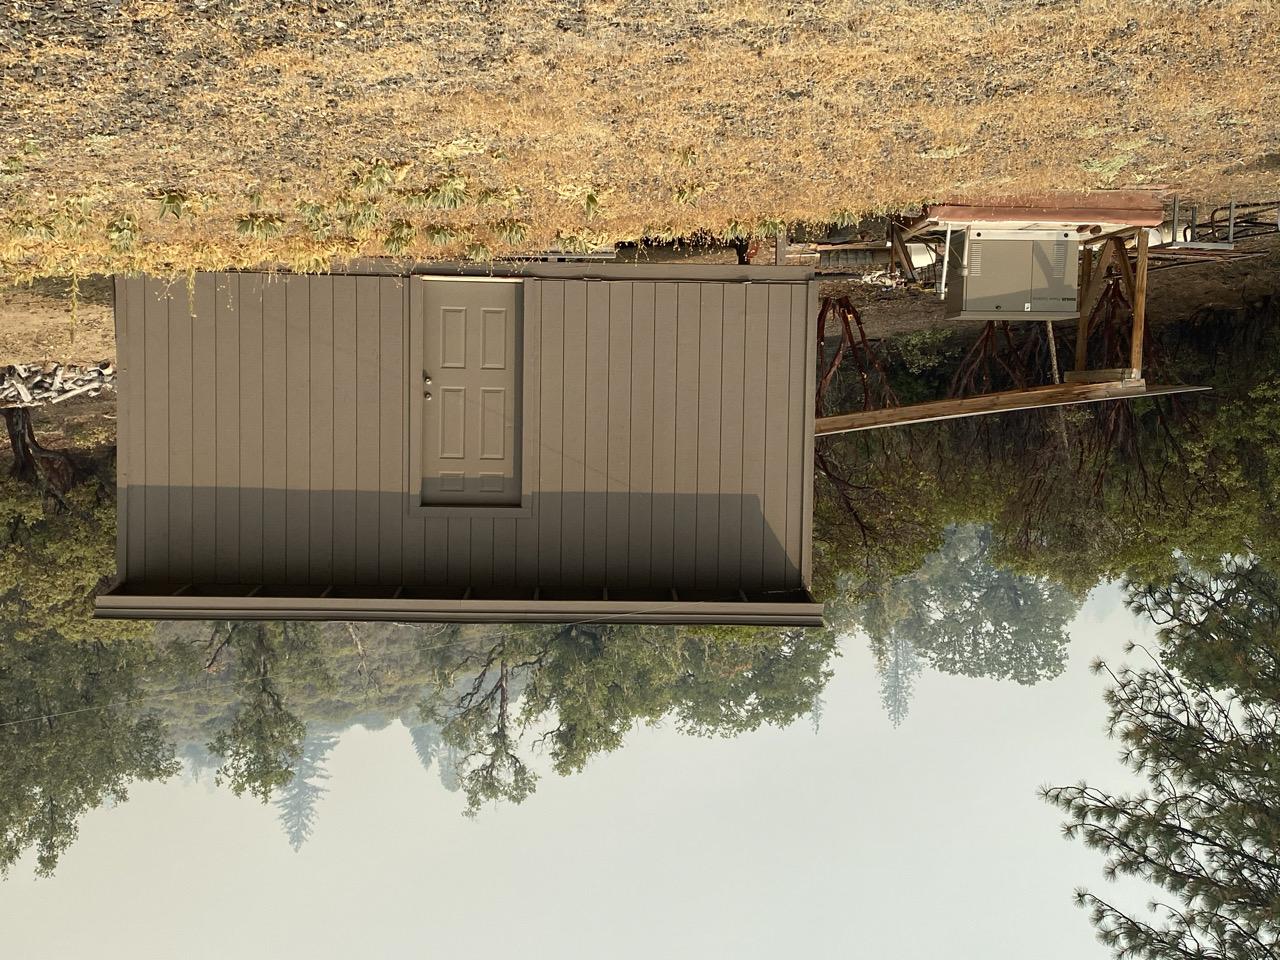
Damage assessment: no_damage